Jo Ellen Powell

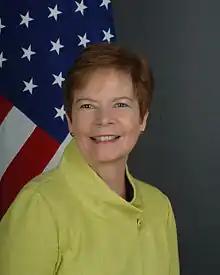
Jo Ellen Powell. Official U.S. State Department photo

Jo Ellen Powell (born 1953) is a career member of the United States Foreign Service who served as Consul General in Frankfurt, Germany and was nominated as the US ambassador to Mauritania by Barack Obama on July 15, 2010. She has been known in Frankfurt for her active engagement with Germany's Muslim community, as well as with students, through the "Windows on America" program. Prior to that Powell was the executive director of the Bureau of Western Hemisphere Affairs, director of the Office of Employee Relations, and management counselor at the U.S. Embassy in Canberra, Australia.